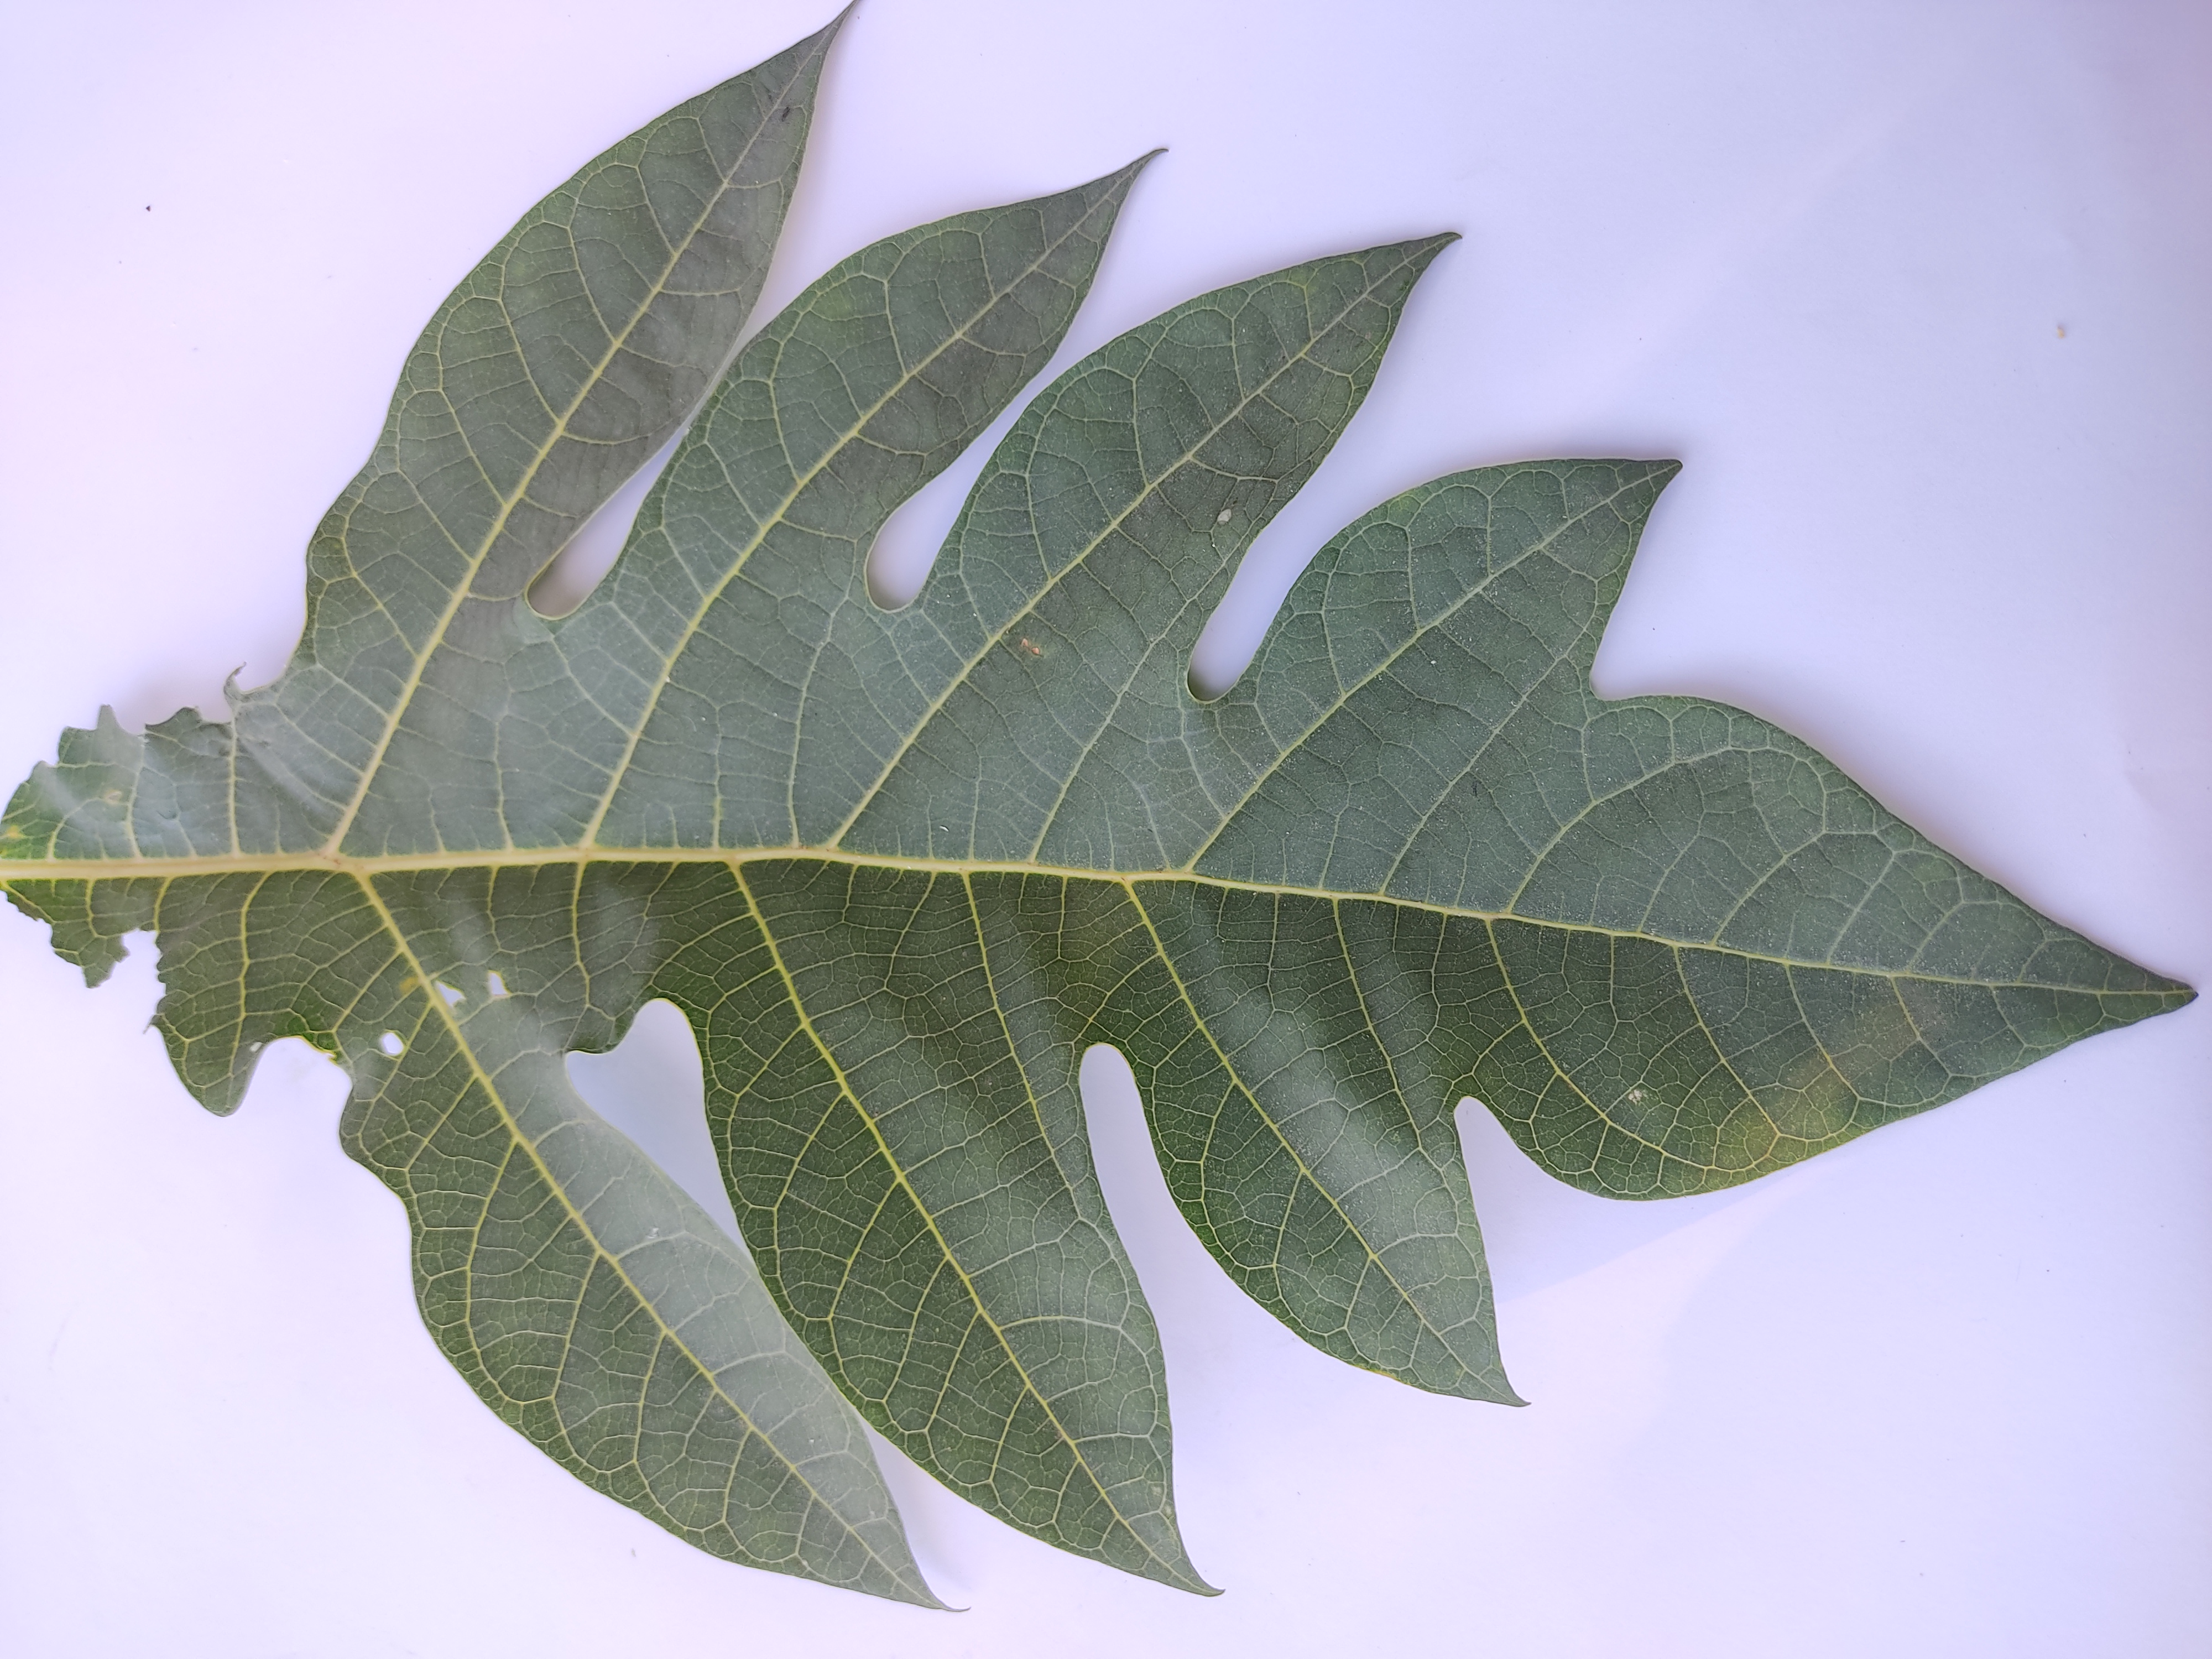
Label: Mealybug